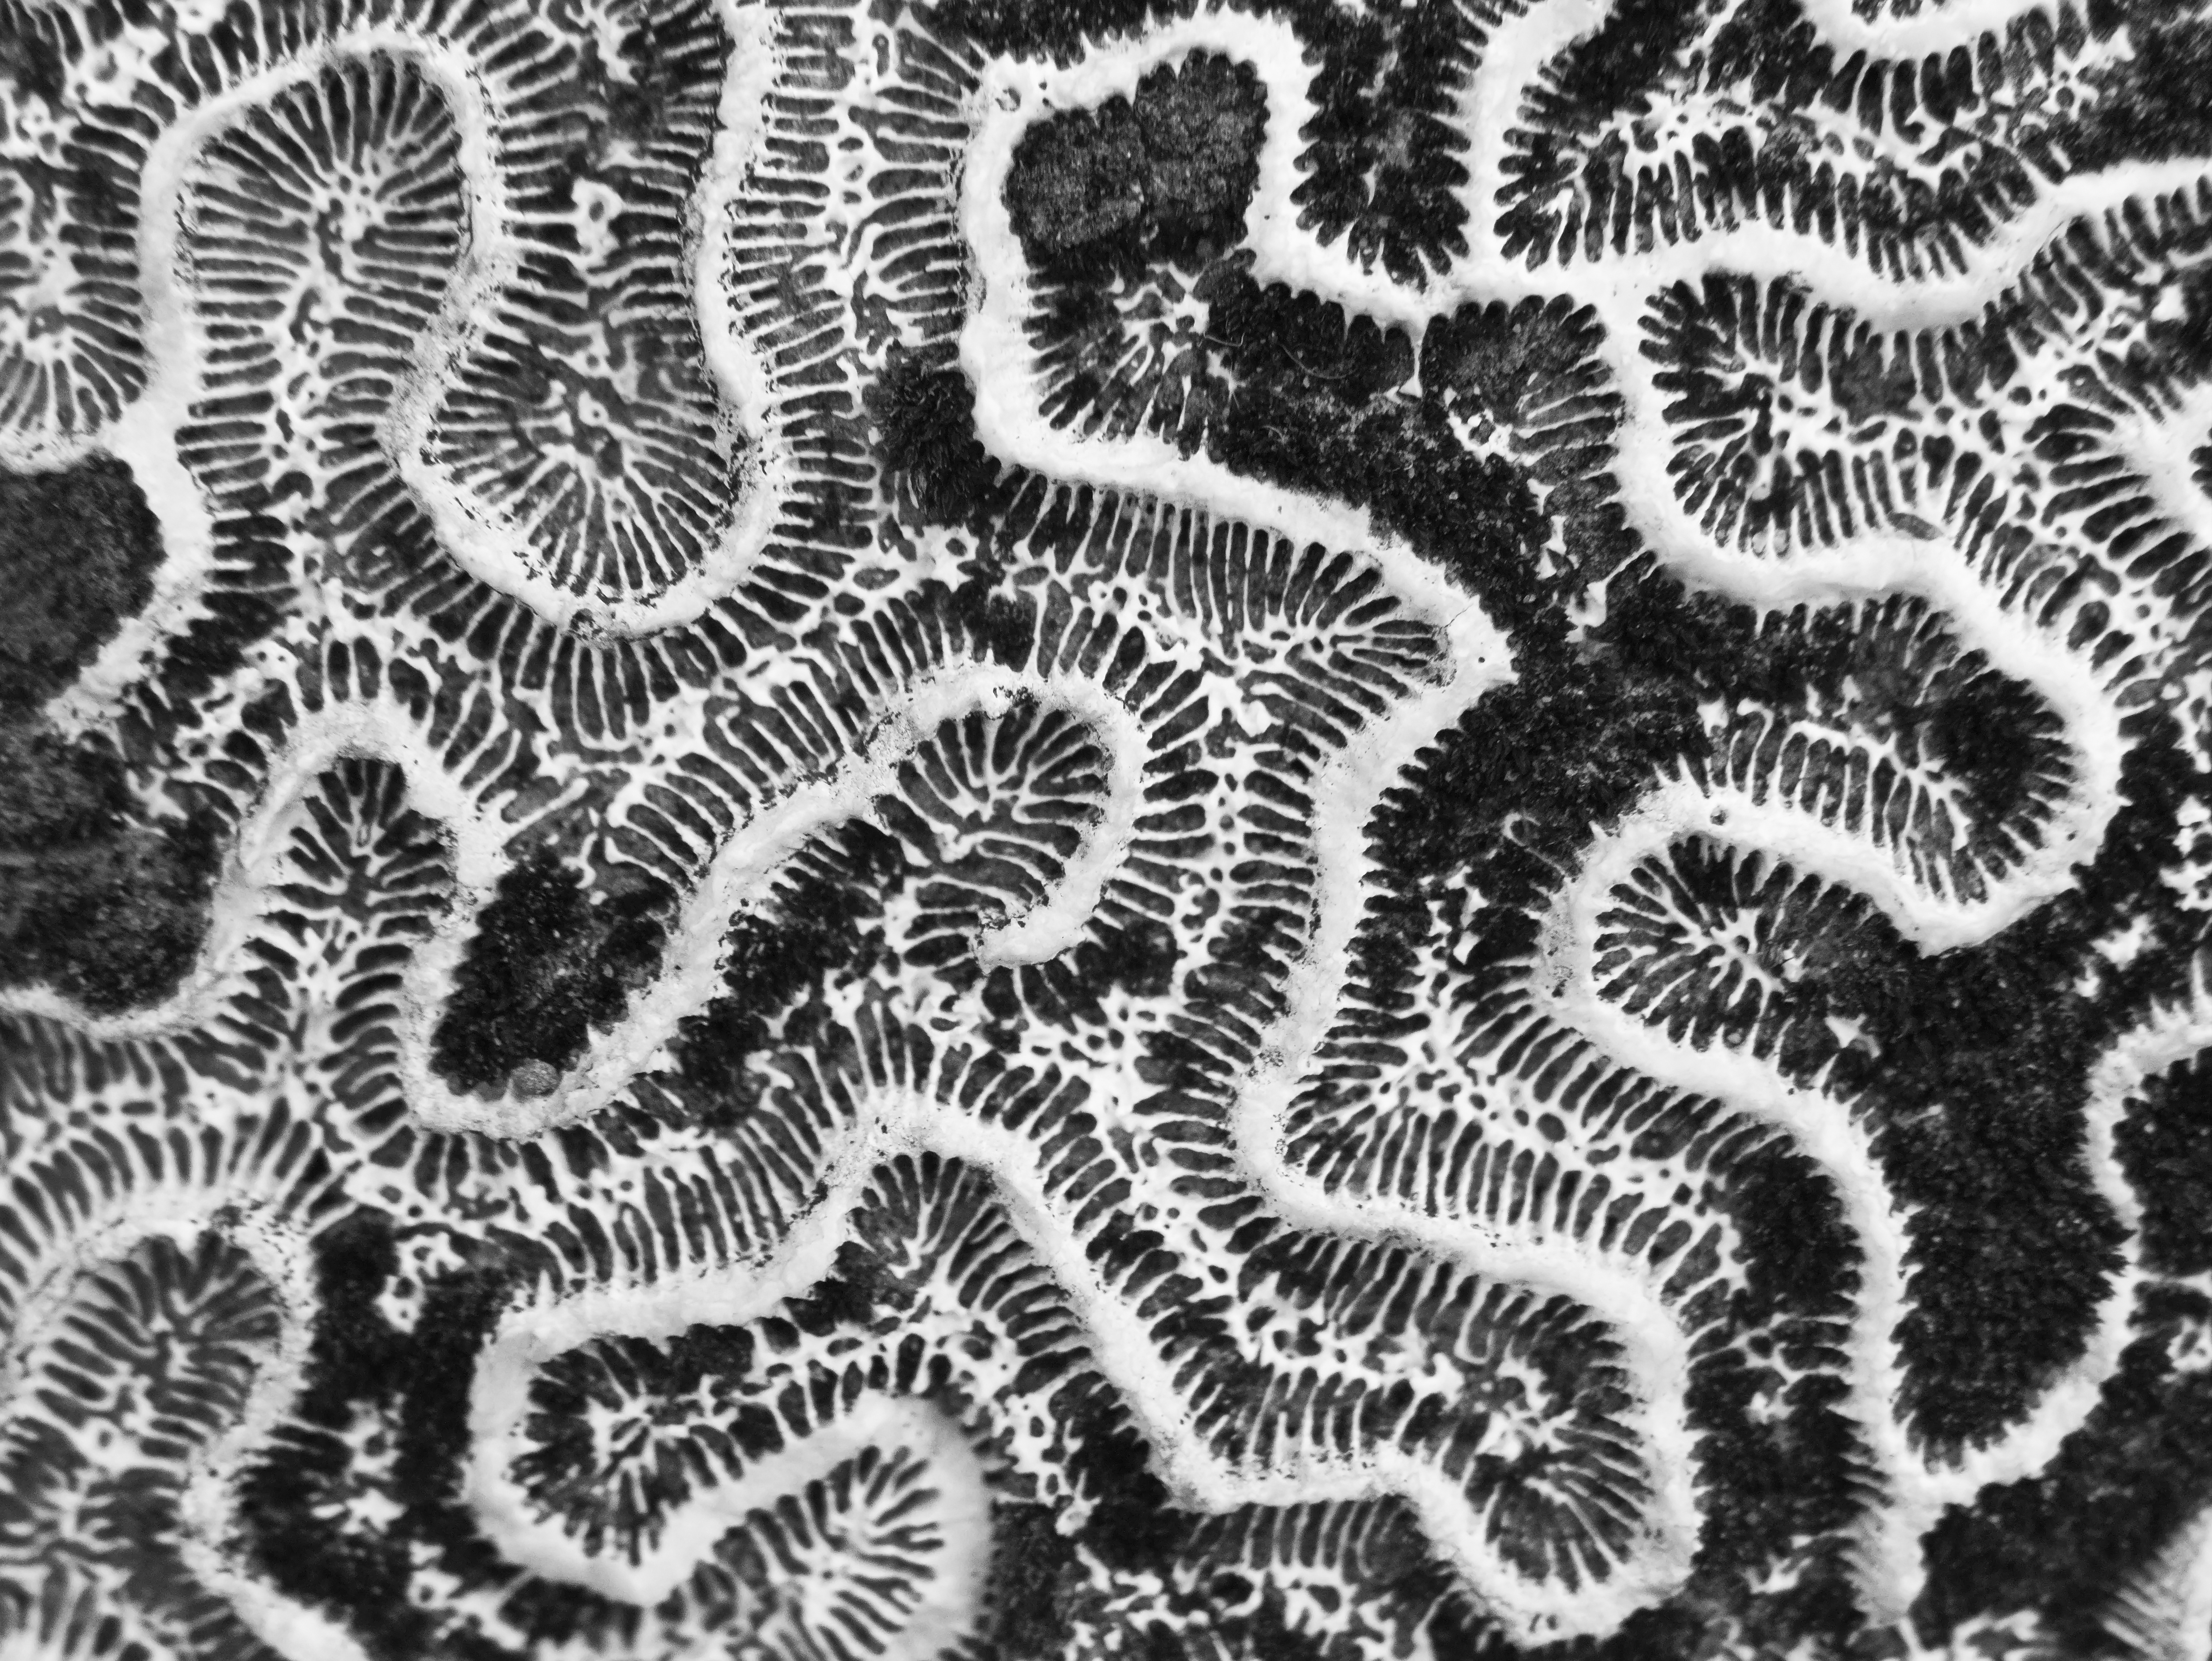
vertebrate, white, textile, organism, art, mammal, marine invertebrates, marine biology, symmetry, pattern, illustration, monochrome photography, circle, terrestrial plant, monochrome, invertebrate, visual arts, close up, font, electric blue, coral, motif, reef, drawing, science, terrestrial animal, rock, stony coral